John Ceiriog Hughes

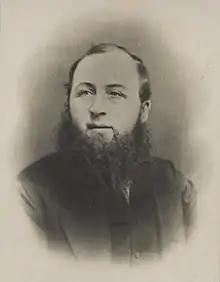
John Ceiriog Hughes

John Ceiriog Hughes (25 September 1832 – 23 April 1887) was a Welsh poet and collector of Welsh folk tunes, sometimes termed a Robert Burns of Wales. He was born at Penybryn Farm, overlooking the village of Llanarmon Dyffryn Ceiriog in the Ceiriog Valley of north-east Wales, then in Denbighshire, now part of Wrexham County Borough. One of eight children, he was a favourite of his mother, Phoebe, a midwife and herbal-medicine expert.